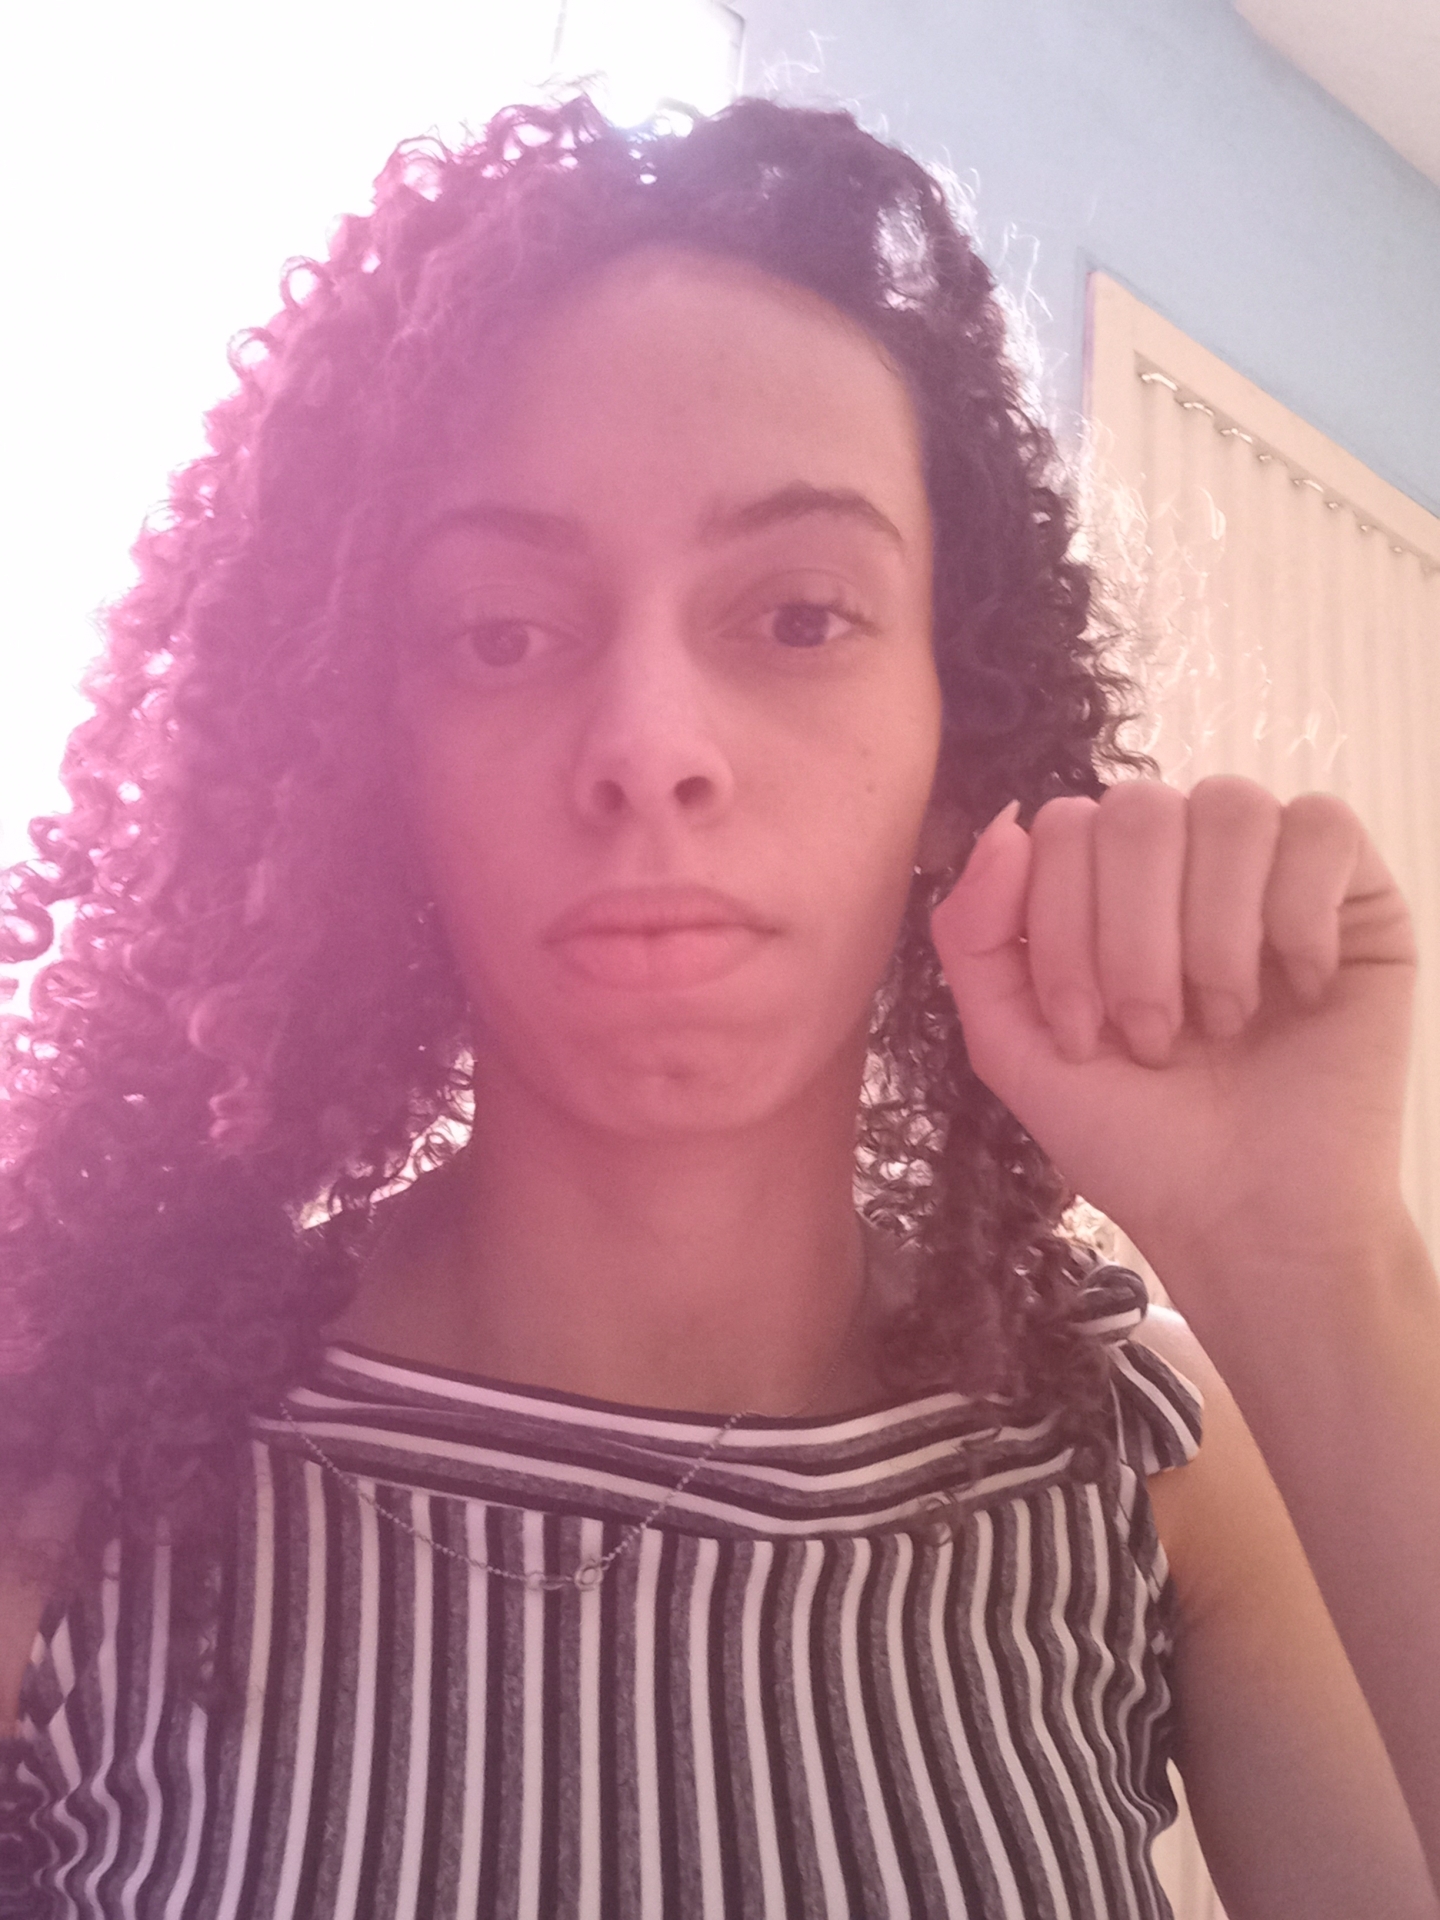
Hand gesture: fist